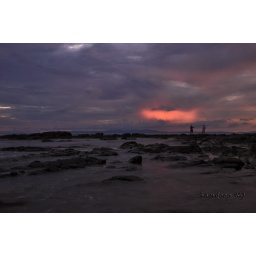
there were two people in standing and trying to take picture on the rocks in neil's cove